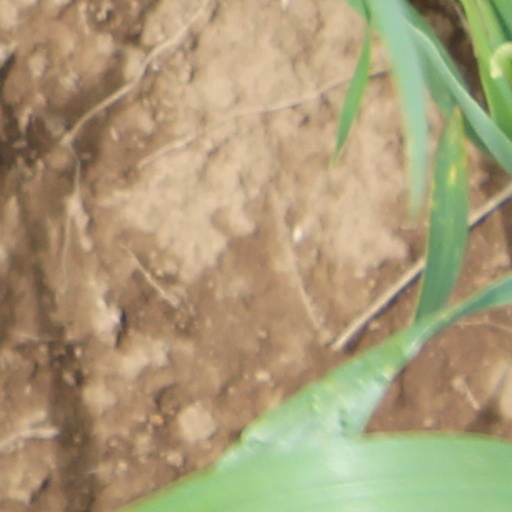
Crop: wheat